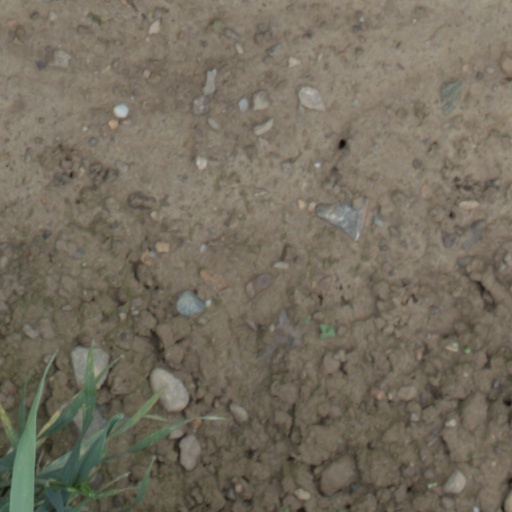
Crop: wheat